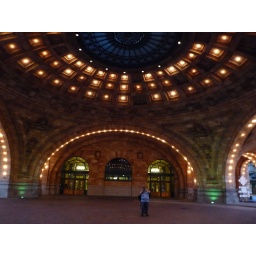
The ornamental roof in front of The Pennsylvanian building in Pittsburgh.